The Hero of Color City

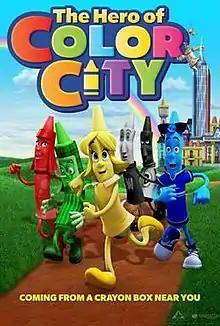
Theatrical release poster

The Hero of Color City (also known as The Hero of Colour City in the UK) is a 2014 animated musical adventure comedy film directed by Frank Gladstone. The film stars the voices of Christina Ricci, Sean Astin, Owen Wilson, E.G. Daily, Jessica Capshaw, Rosie Perez, Craig Ferguson, Wayne Brady, Jess Harnell, and David Kaye. Original songs and the score were written by Zoë Poledouris and Angel Roché Jr. The film follows Yellow, a yellow crayon and her gang of other crayons who find themselves living in a crayon box to save the unfinished drawings from a monster known as Trashasaur.